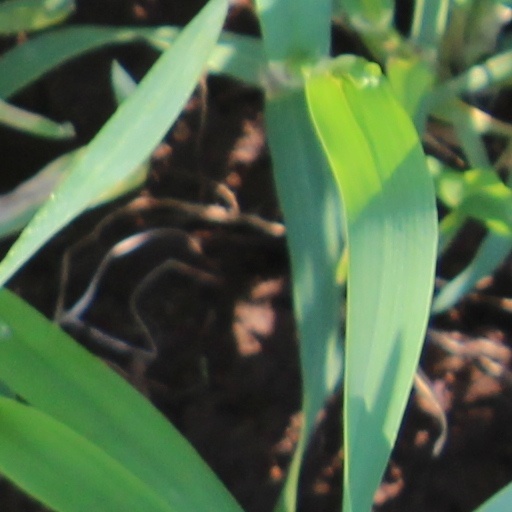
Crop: wheat